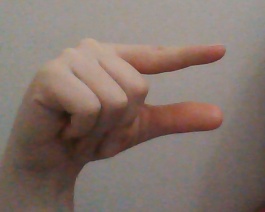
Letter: dal